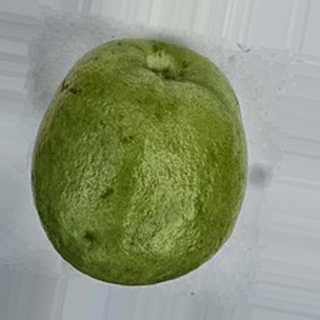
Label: healthy_guava